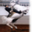
Label: horse